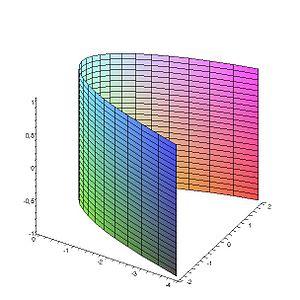
En mathématiques, et plus précisément en géométrie euclidienne, un cylindre parabolique est une quadrique dégénérée : le rang de la forme quadratique associée à un cylindre parabolique est 1.